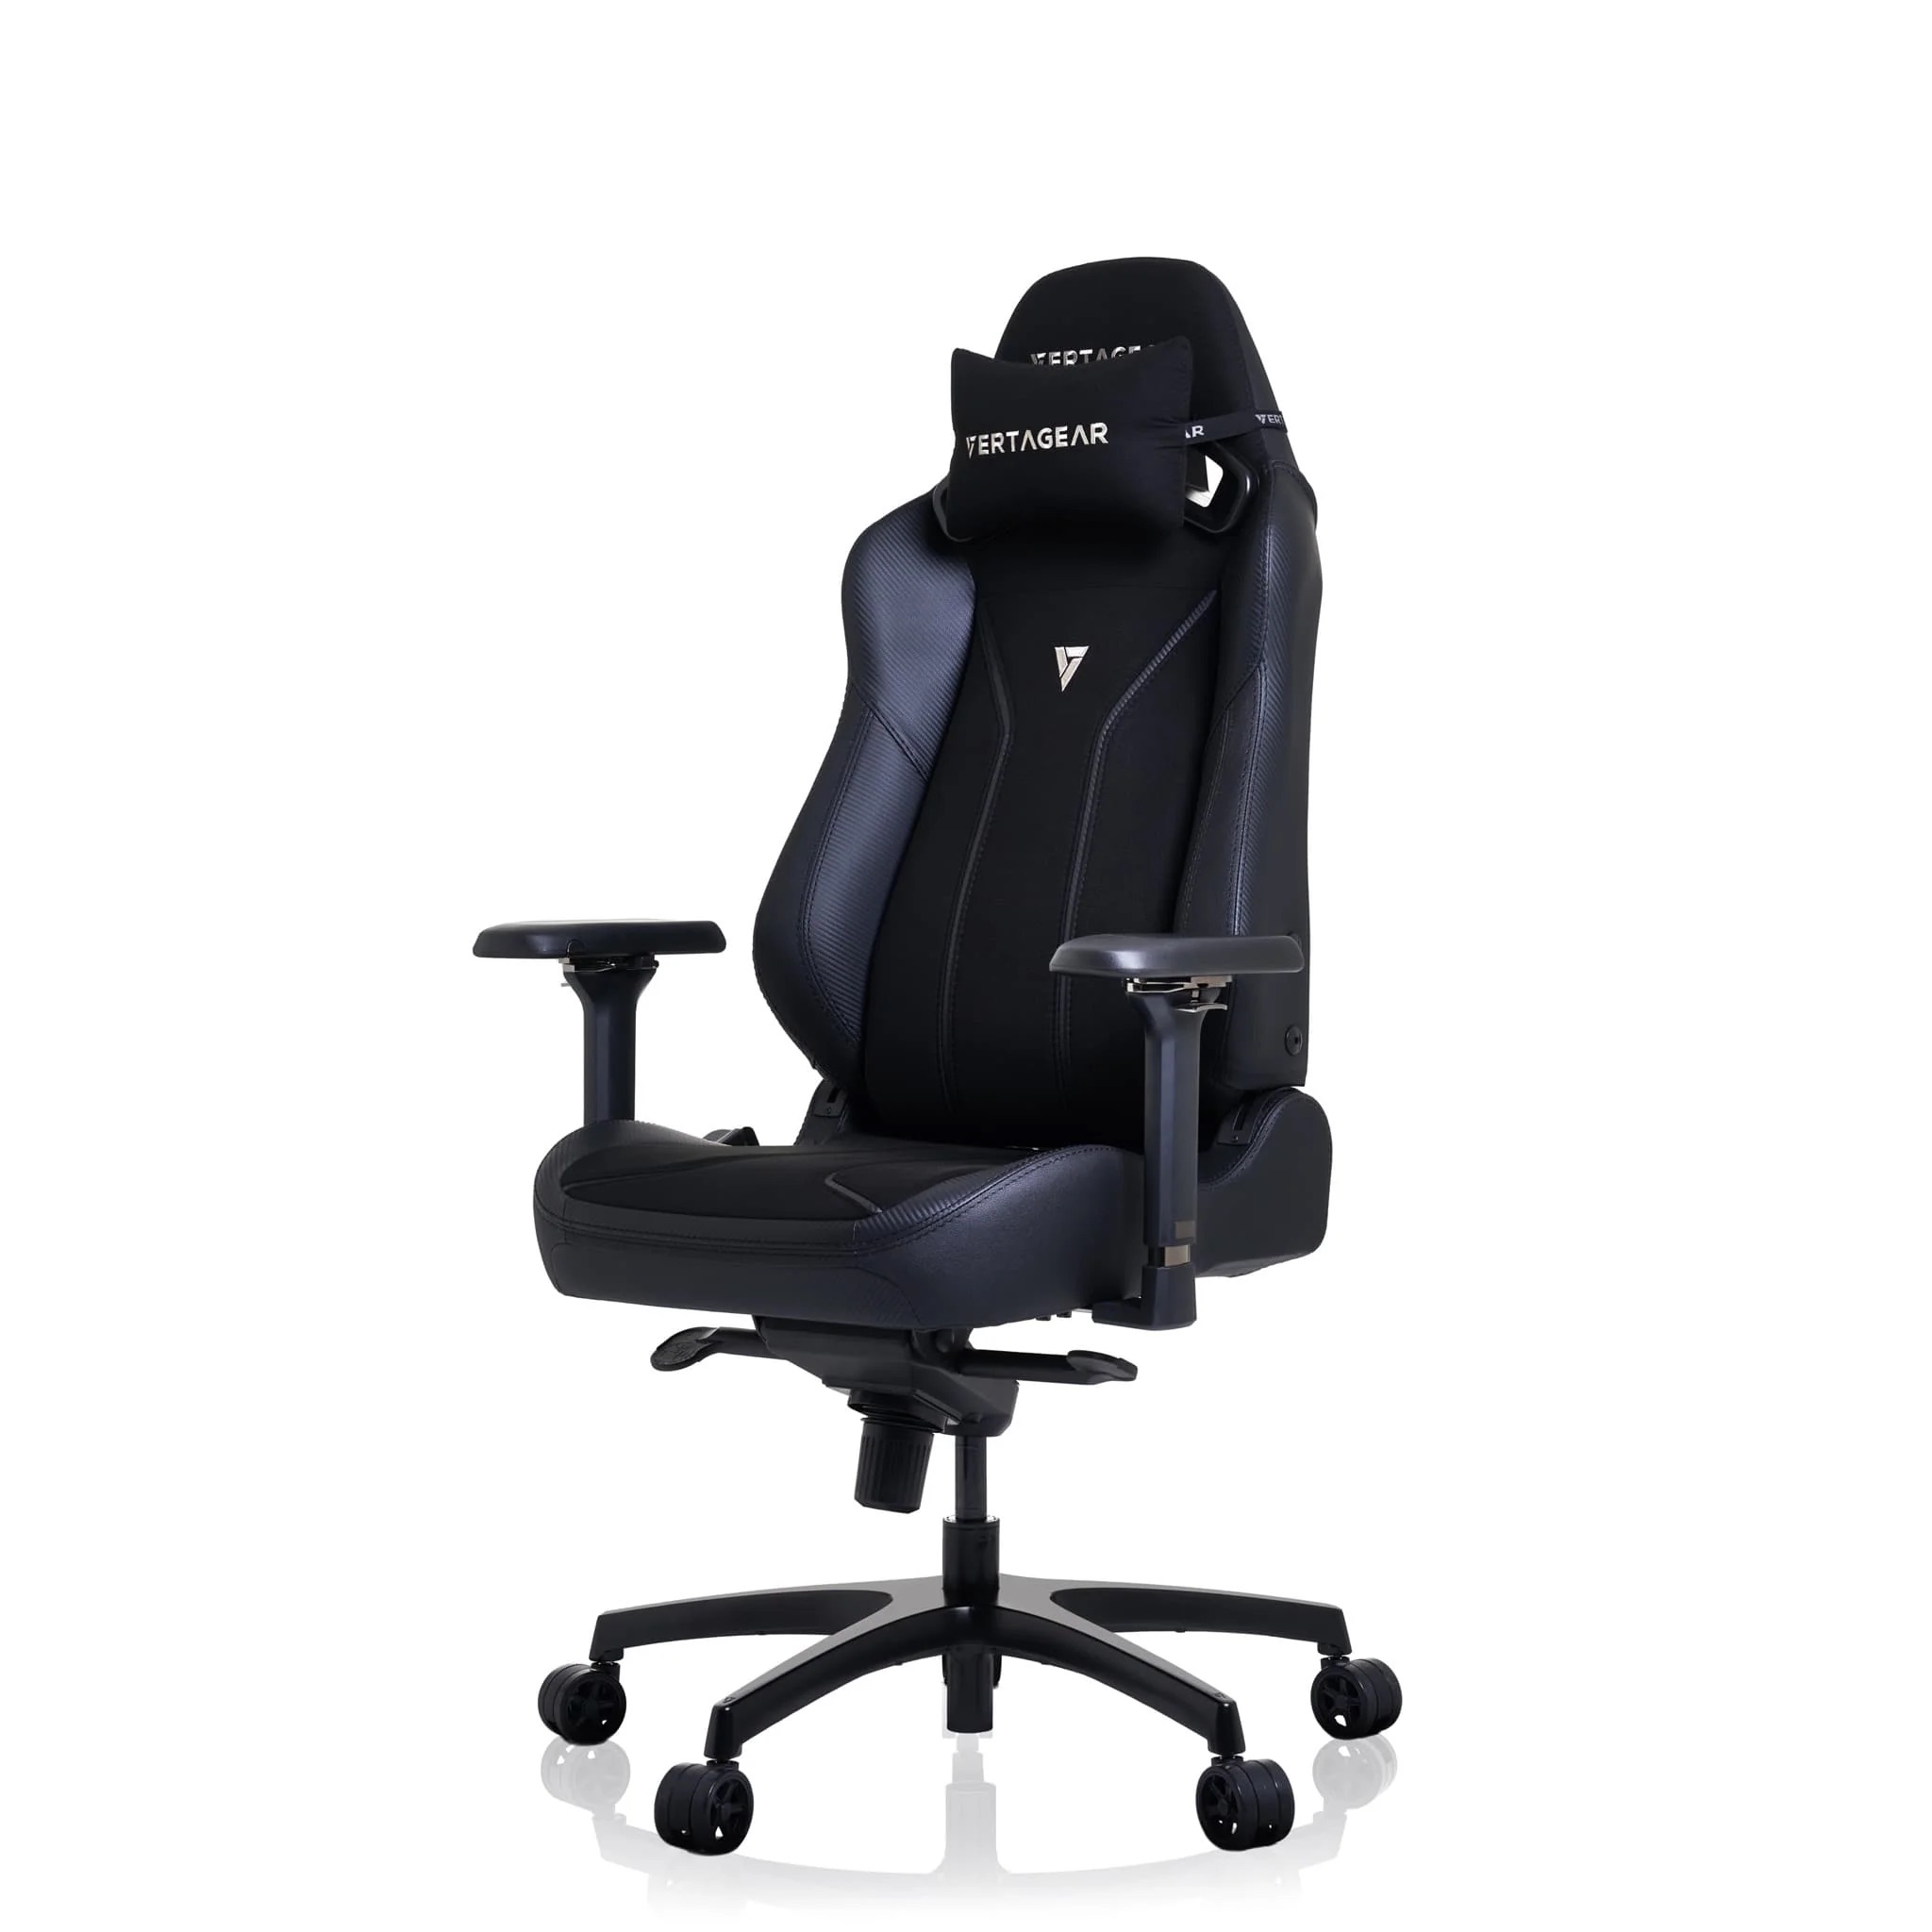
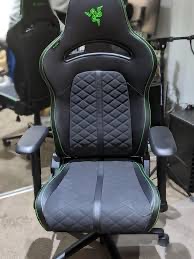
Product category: items_chair
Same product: no